The Fairly OddParents season 1

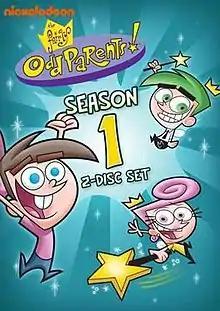
DVD cover

The first season of "The Fairly OddParents" premiered on March 30, 2001 and ended on May 4 of the same year. The season was produced by Frederator Studios and Nickelodeon Animation Studio.